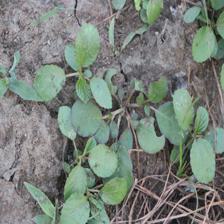
Label: BroadLeafWeed